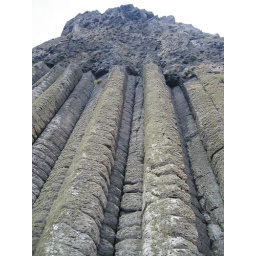
&amp;quot;The Organ&amp;quot;, a rock formation near the Giant's Causeway, on the Antrim coast of Northern Ireland.